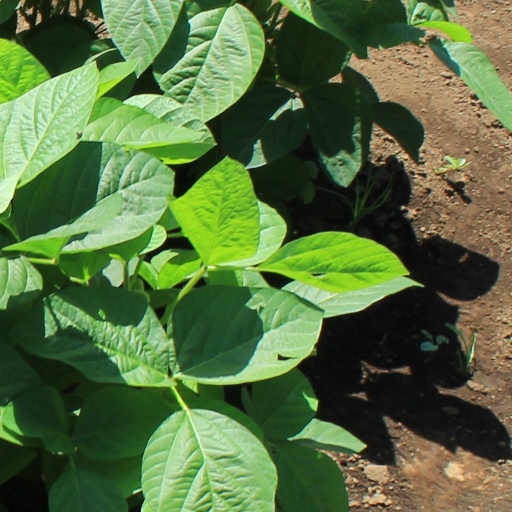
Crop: soybean